Mihara, Hiroshima

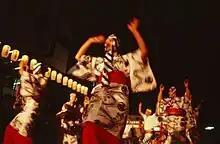
Yassa Festival in August

A small island off the coast of Sagishima, called Sukune, was the location of Kaneto Shindo's film "The Naked Island" released in 1960. Director Shindo and his wife Nobuko Otowa both had their ashes scattered on the island.